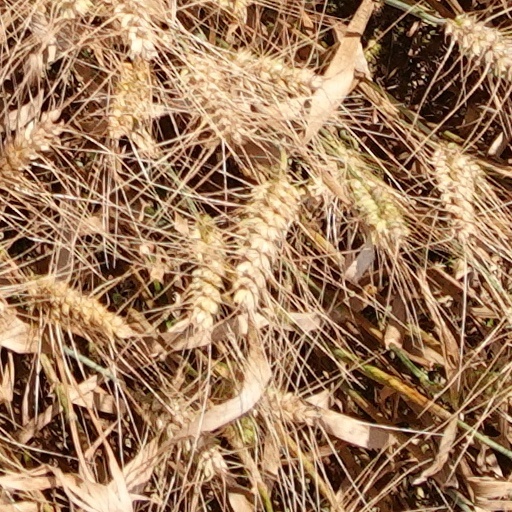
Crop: wheat